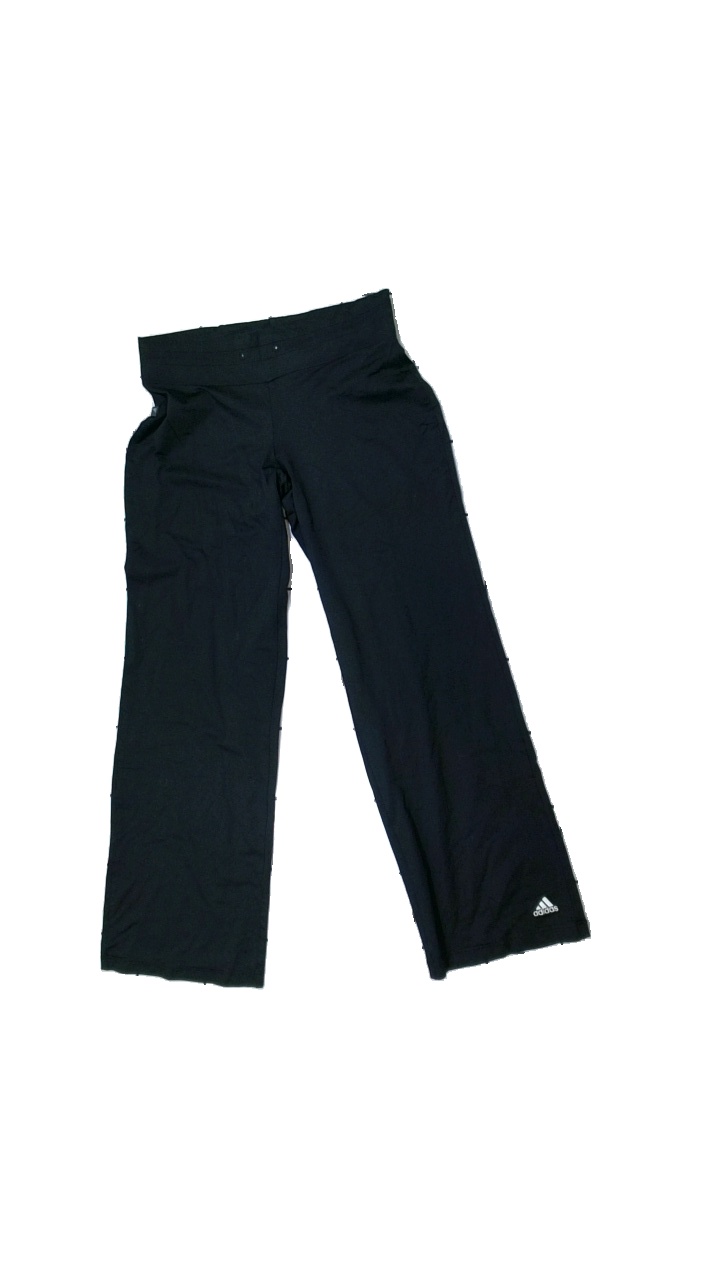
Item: Trousers (Ladies)
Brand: Adidas
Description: black trousers
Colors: Black
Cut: Regular
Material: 100% Nylon
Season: All
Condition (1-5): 3
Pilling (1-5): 3
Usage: Recycle
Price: <50